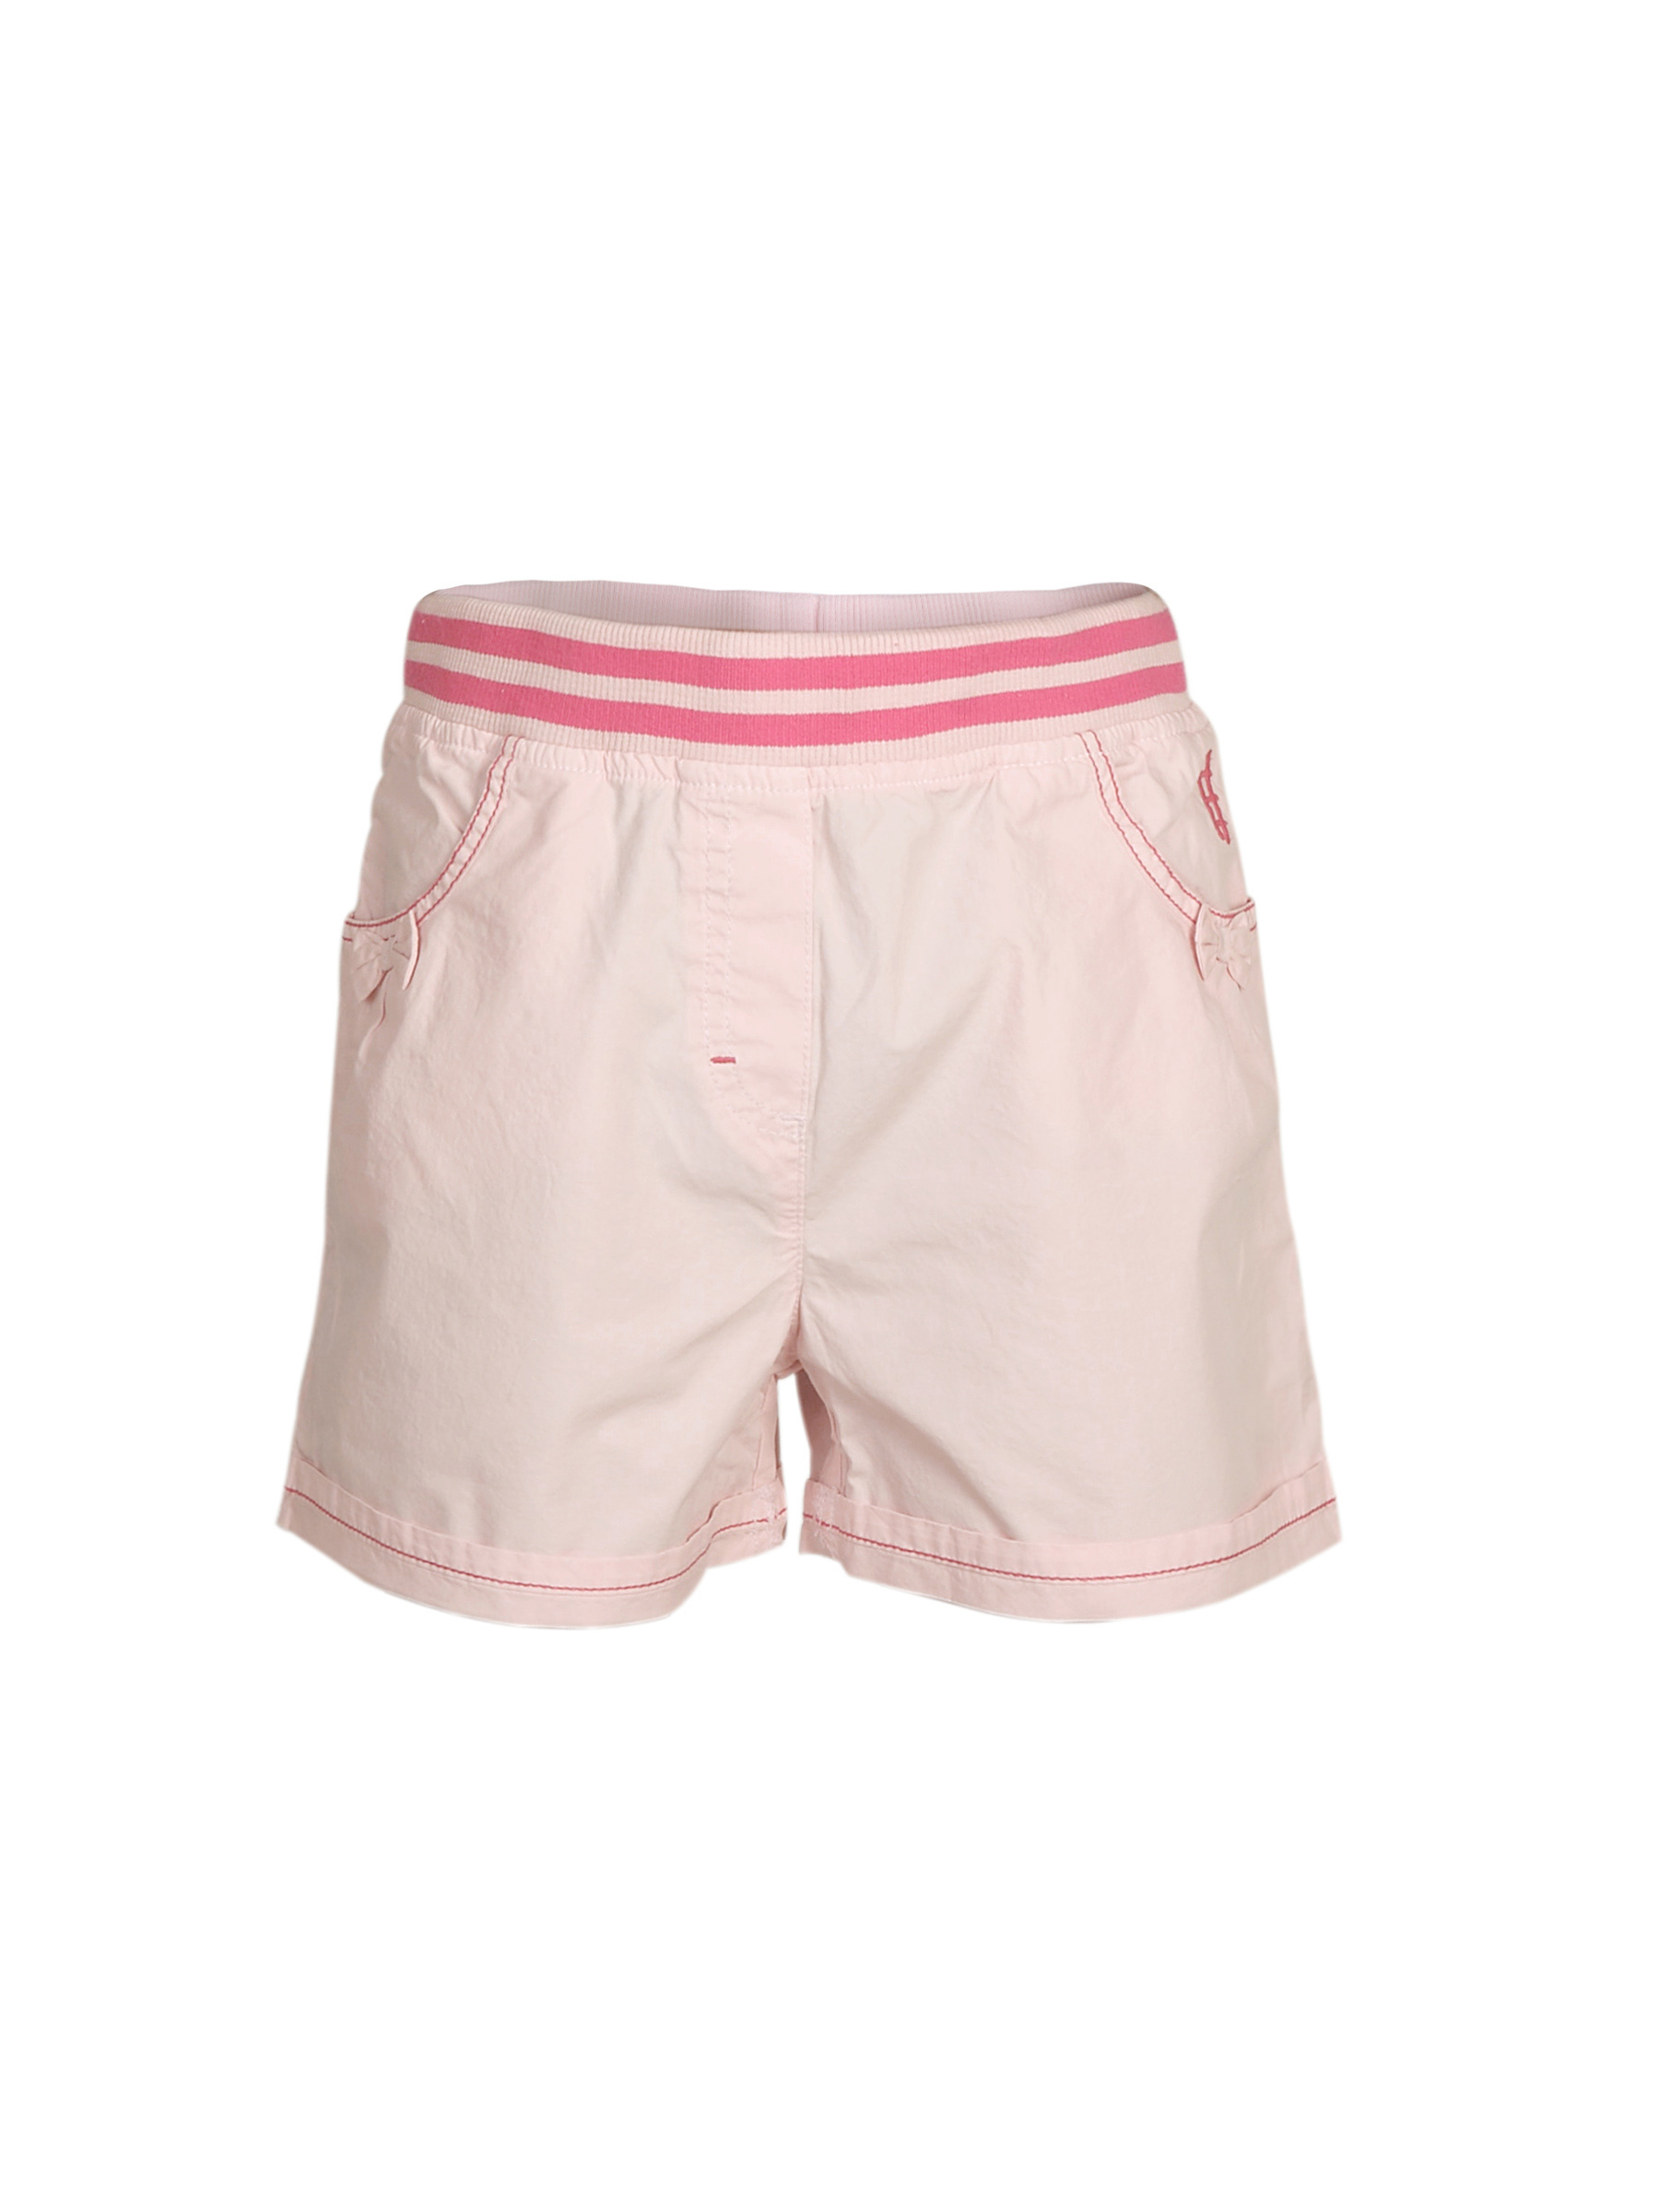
Allen Solly Kids Girls Poplin Pink Shorts
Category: Apparel / Bottomwear / Shorts
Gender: Girls
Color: Pink
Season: Summer 2012
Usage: Casual